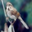
Label: bird